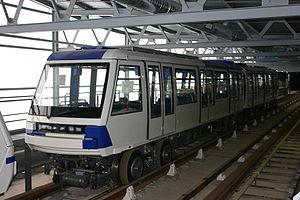
Les rames Be 8/8 TL nᵒ 241 à 258 sont du matériel roulant sur pneumatiques basées sur le MP 89 CA du métro de Paris et exploitées sur la Ligne M2 du métro de Lausanne de la compagnie des transports publics de la région lausannoise.
La ligne M2 du métro de Lausanne est une des deux lignes du métro de Lausanne. Cette première et unique ligne de métro automatique de Suisse, ouverte en 2008, relie aujourd'hui la station Ouchy-Olympique au sud, à la station Croisettes, au nord. Avec une longueur de 5,95 kilomètres, elle constitue une voie de communication nord-sud majeure pour la ville : c'est la ligne de métro la plus fréquentée du réseau avec 31,460 millions de voyageurs en 2018.
La ligne M3 du métro de Lausanne est une ligne du métro de Lausanne en projet. Le projet vise à créer une ligne reliant la gare CFF et la gare de Lausanne-Flon au quartier Bossons/Blécherette à l'horizon 2030, avec un premier tronçon prévu pour 2027.